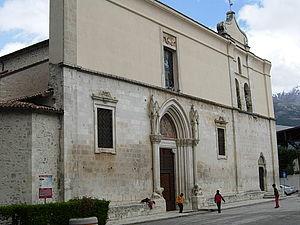
La cathédrale de Sulmona est une église catholique romaine de Sulmona, en Italie. Il s'agit de la cathédrale du diocèse de Sulmona-Valva.
Le diocèse de Sulmona-Valva est un diocèse de l'Église catholique en Italie, suffragant de l'archidiocèse de L'Aquila et appartenant à la région ecclésiastique d'Abruzzes-Molise.
La liste suivante recense les cathédrales en Italie.